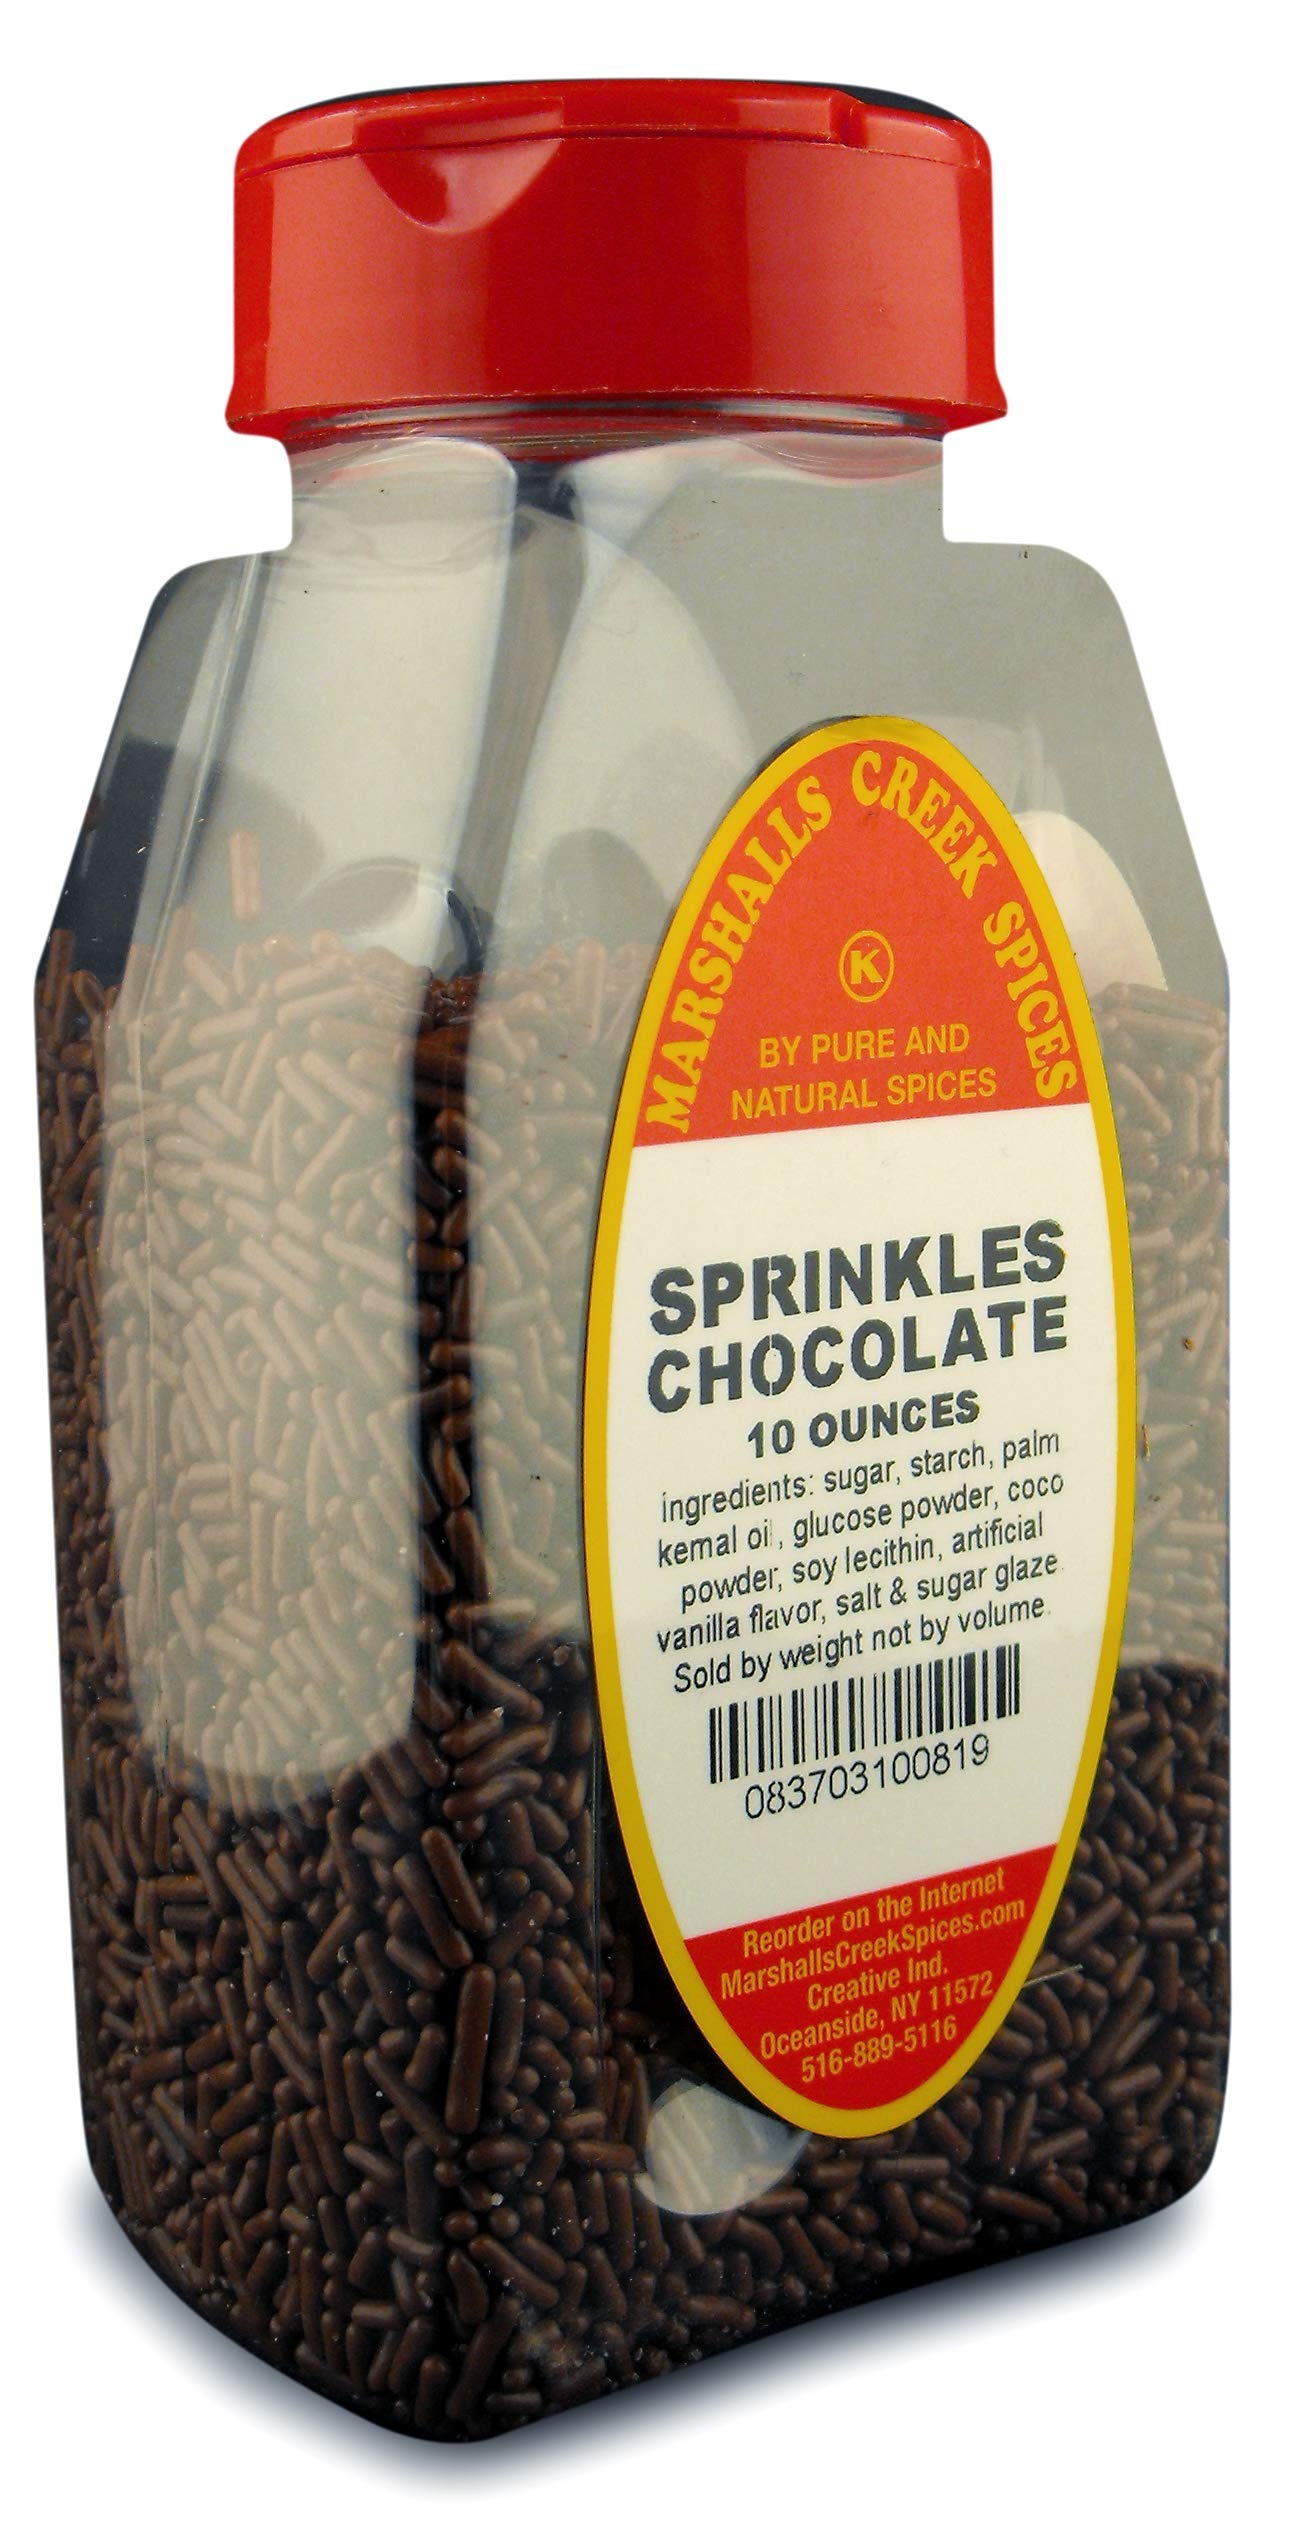
Item Name: Marshalls Creek Spices (3 pack) SPRINKLES CHOCOLATE
Bullet Point 1: Packed Fresh Weekly
Bullet Point 2: Large Jars
Bullet Point 3: No MSG - All Natural - Kosher
Bullet Point 4: Flat Rate Shipping Per Order. No Limit
Product Description: 10 ounce jar of Chocolate Sprinkles Ingredients: SUGAR, STARCH, PALM KERNEL OIL, GLUCOSE POWDER, COCO POWDER, SOY LECITHIN, ARTIFICIAL VANILLA FLAVOR, SALT AND SUGAR GLAZE.
Value: 30.0
Unit: Ounce

Price: 28.45